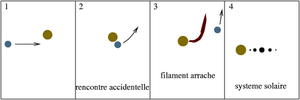
Hypothèse du scénario catastrophique de formation du fr:système solaire de Buffon. Auteur
La naissance des étoiles ou formation stellaire, voire stellogénèse ou stellogonie, est un domaine de recherche en astrophysique qui consiste en l'étude des modes de formation des étoiles et des systèmes planétaires. Les étoiles en formation sont fréquemment appelées « étoiles jeunes ».